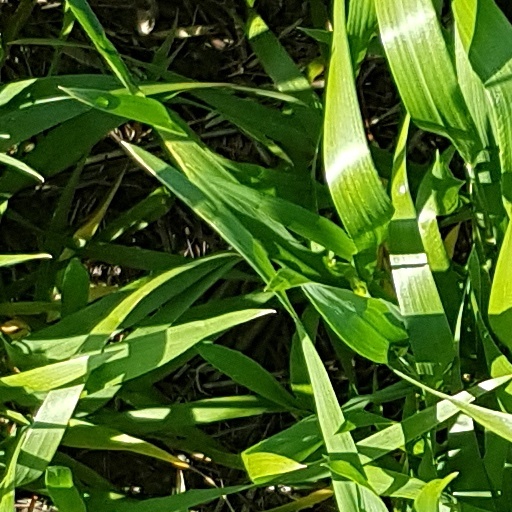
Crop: wheat